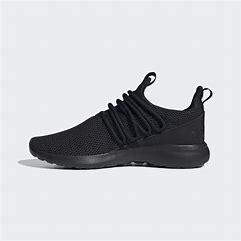
Brand: Adidas
Model: Lite Racer Adapt 3